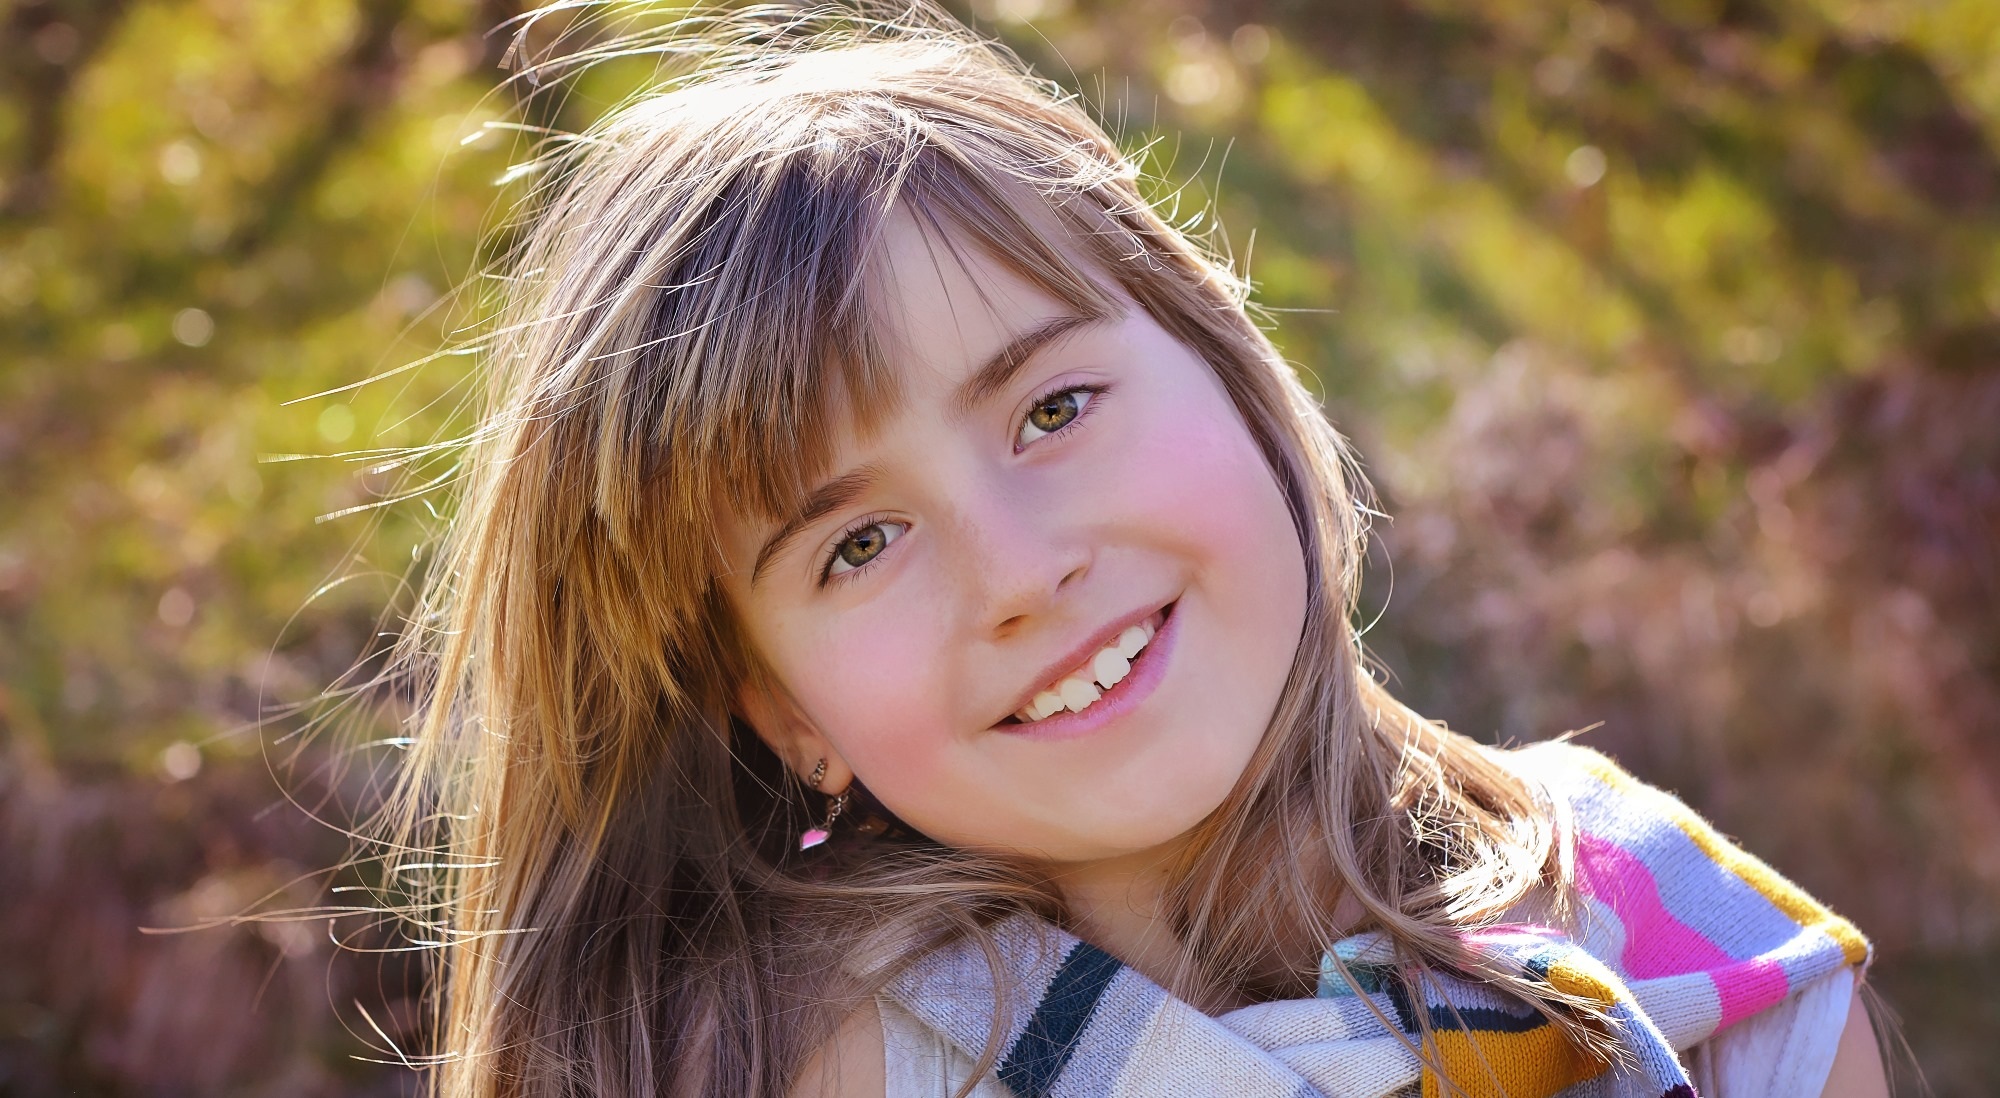
nature, person, people, girl, woman, photography, flower, portrait, model, spring, autumn, child, human, lady, facial expression, season, smile, long hair, face, toddler, eye, head, skin, beauty, blond, out, emotion, photo shoot, portrait photography